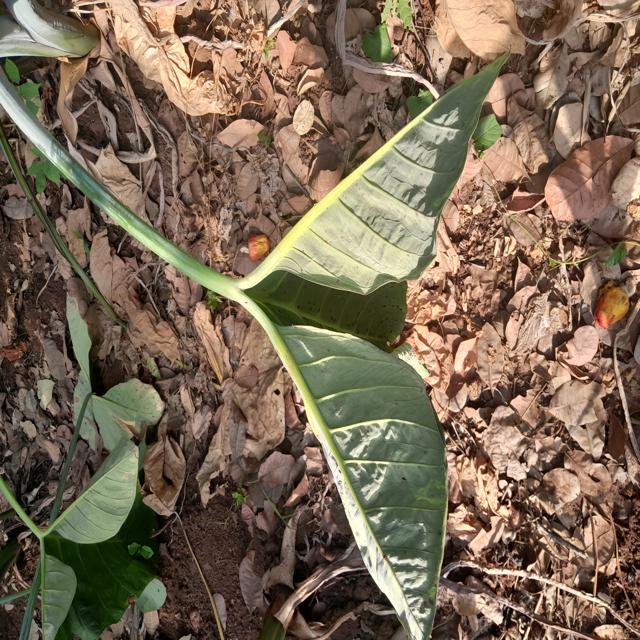
Label: Healthy